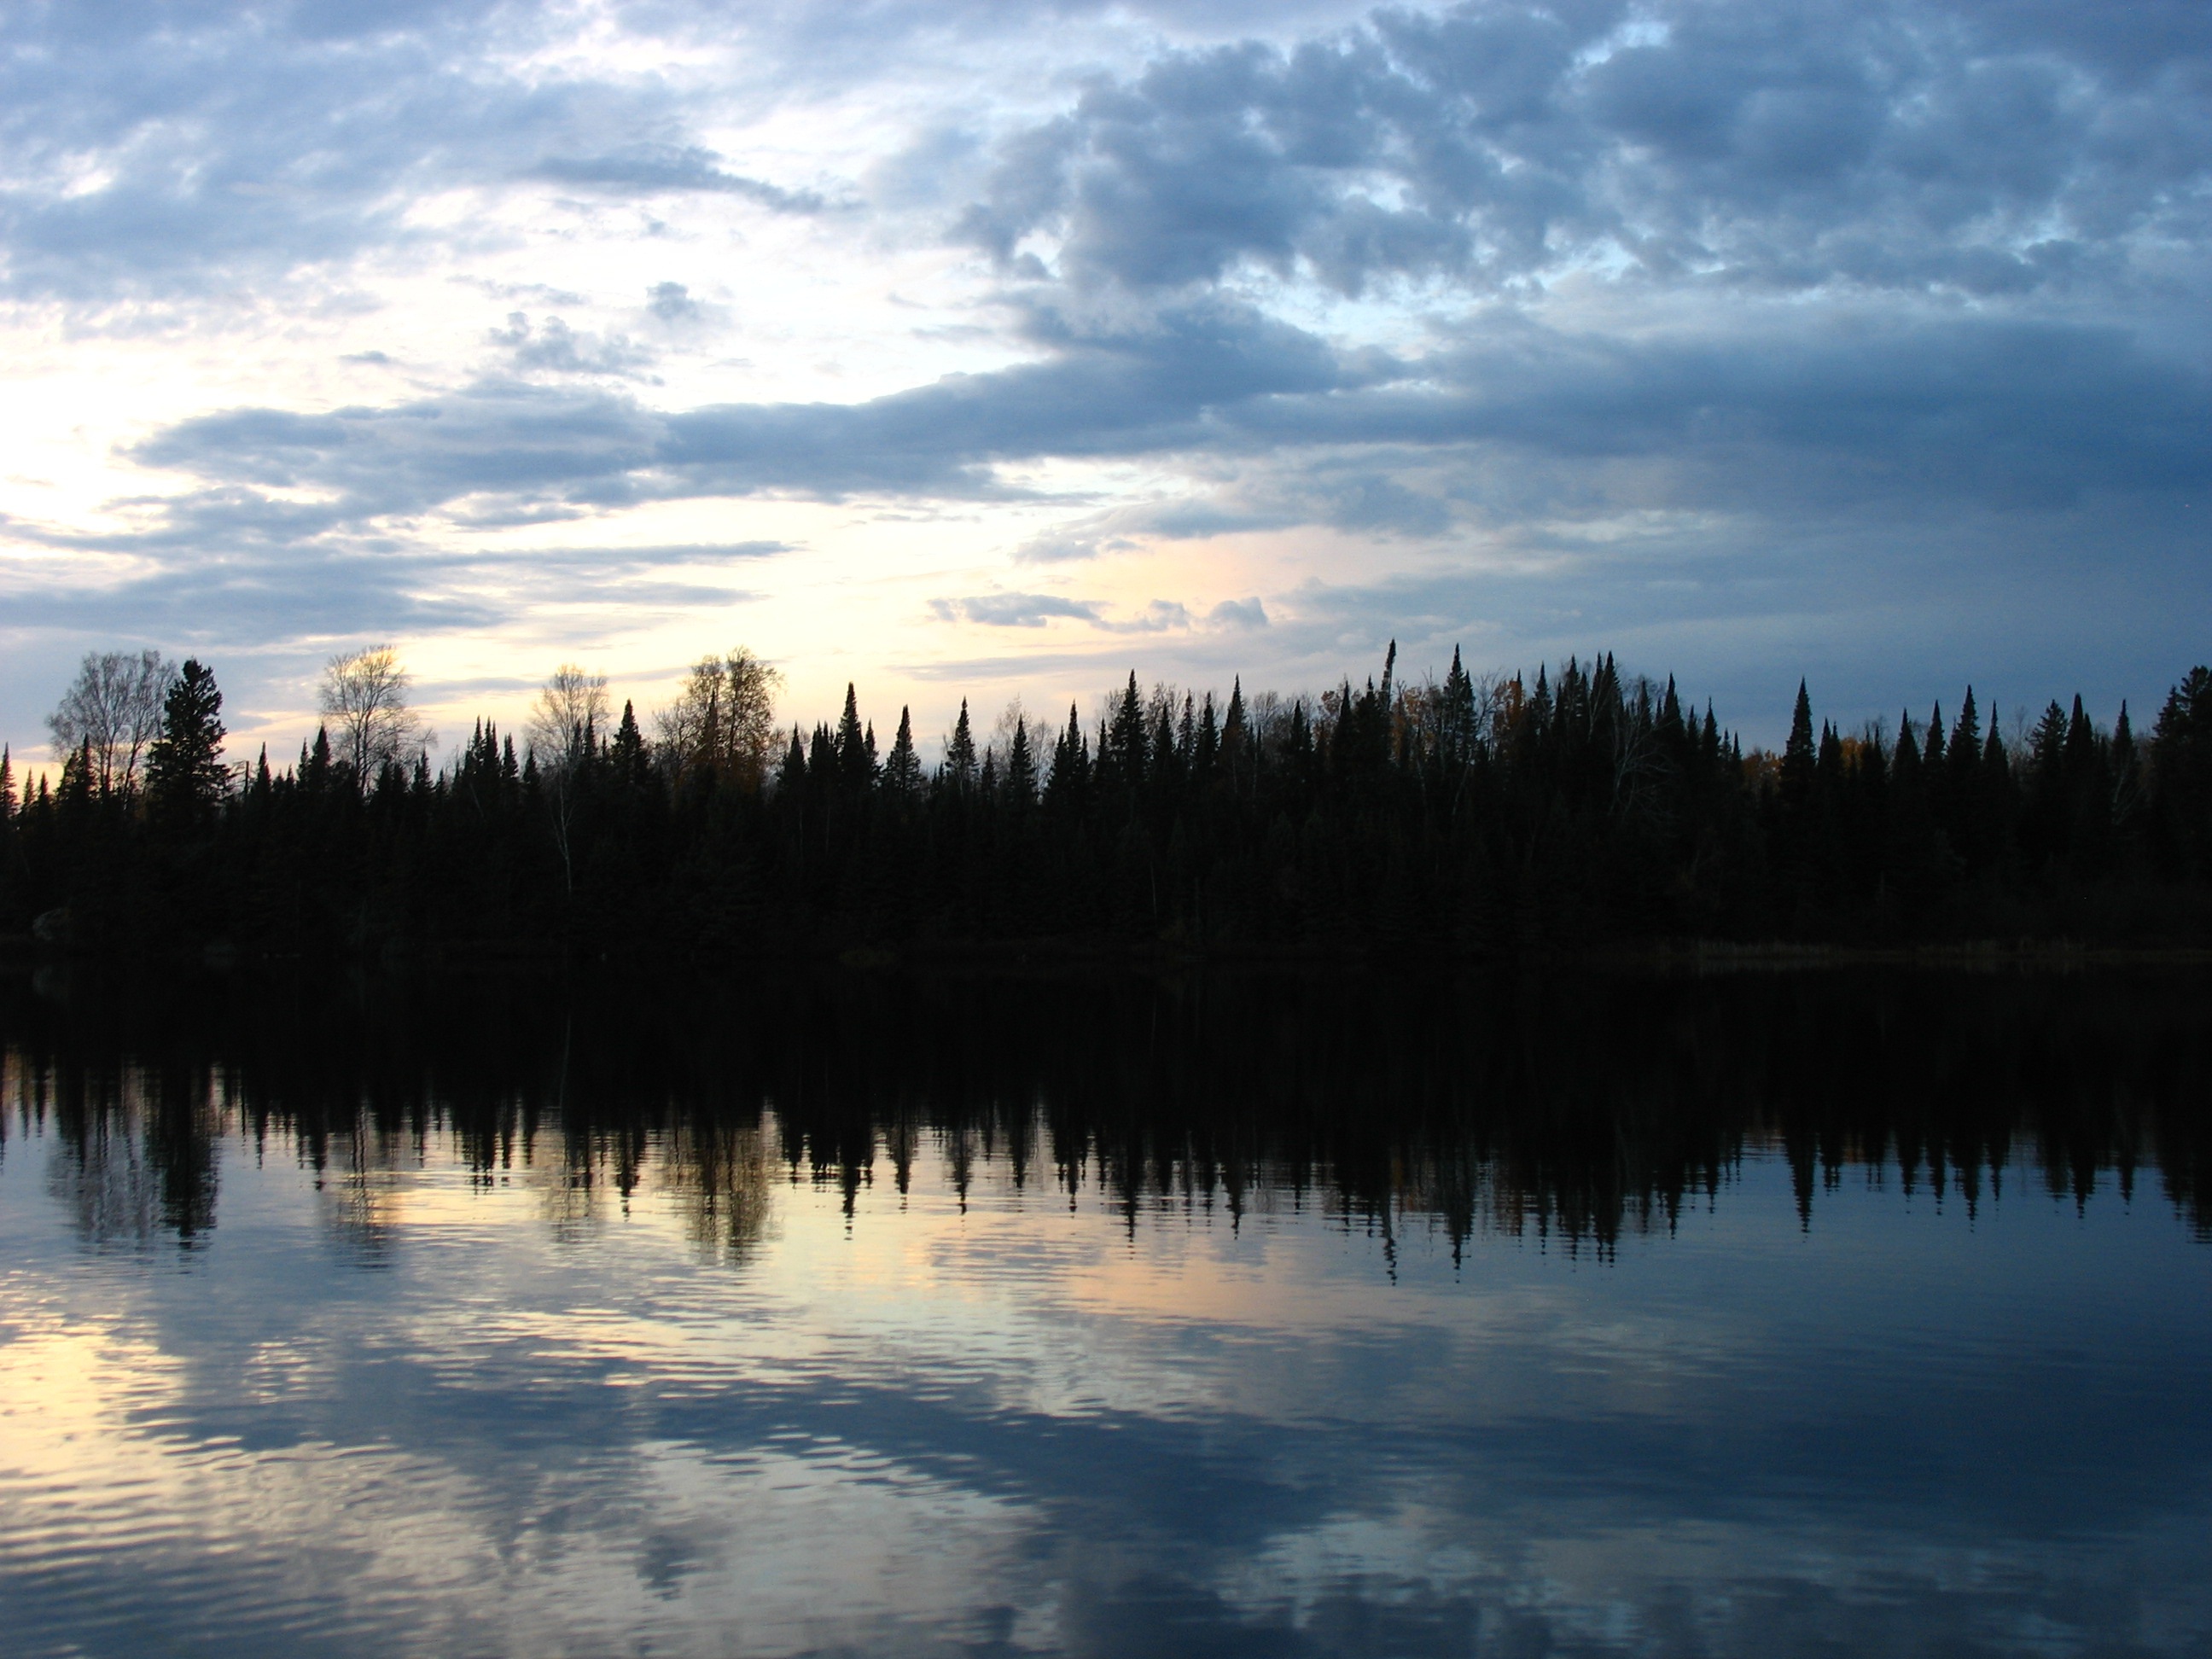
landscape, tree, water, nature, forest, outdoor, horizon, marsh, wilderness, mountain, cloud, sky, sunrise, sunset, sunlight, morning, lake, dawn, river, summer, dusk, evening, reflection, tranquil, scenery, reservoir, season, body of water, clouds, wetland, scene, habitat, loch, natural environment, atmospheric phenomenon